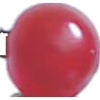
Label: Redcurrant 1